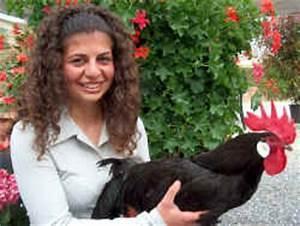
chicken